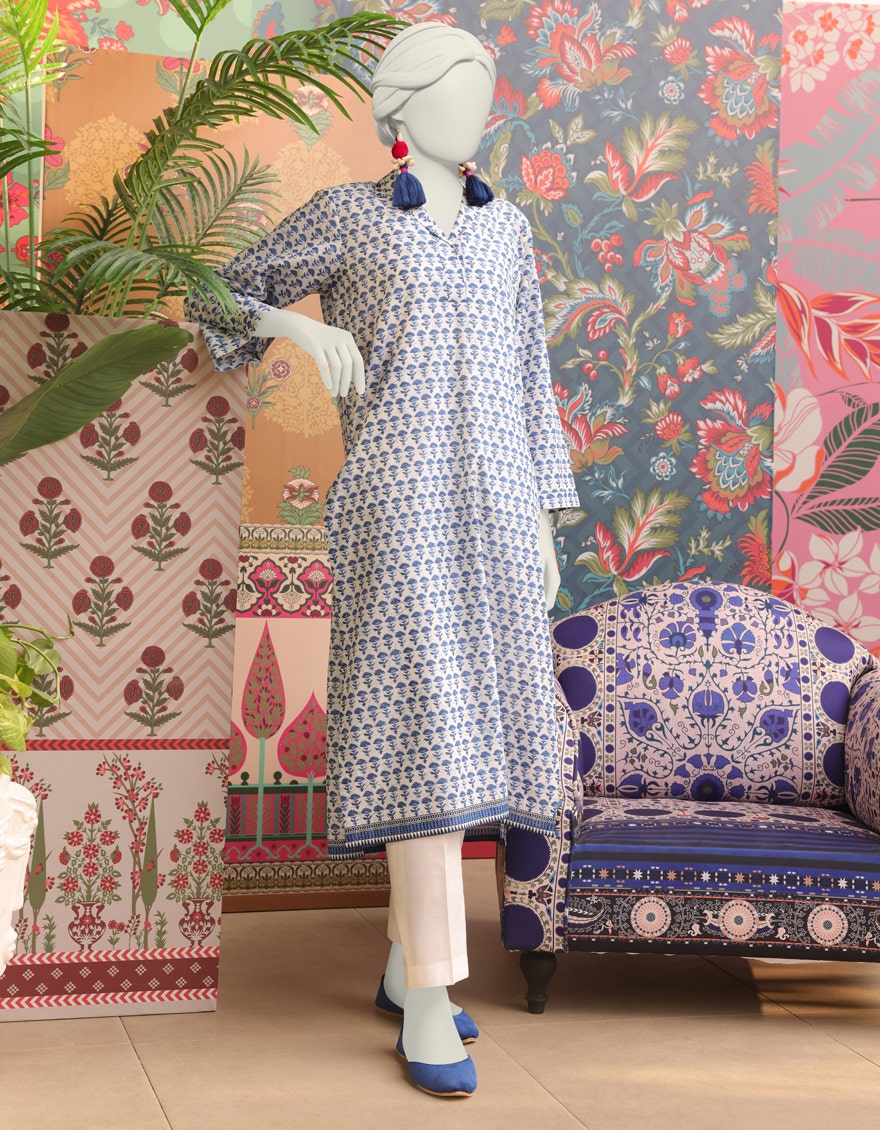
blue multi kurta pants